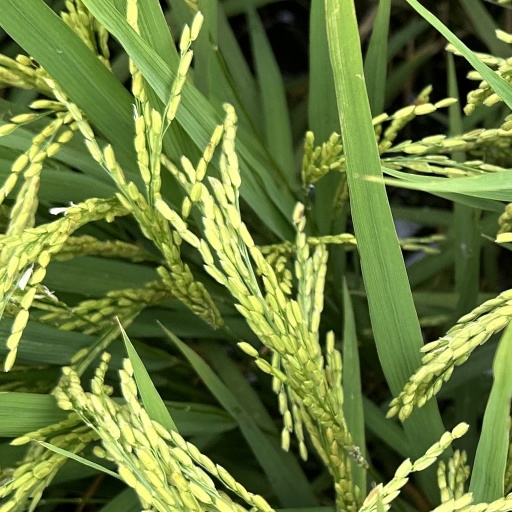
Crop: rice